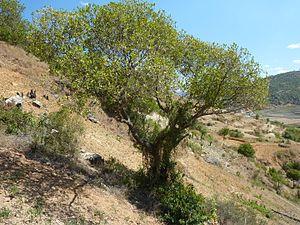
Tapia (Uapaca bojeri), arbre endémique des hauts-plateaux de Madagascar.
Le Tapia est le nom vernaculaire de Uapaca bojeri. Il s'agit d'un arbre endémique des hauts-plateaux de Madagascar, principalement dans la région qui s'étend du sud d'Antsirabe au nord d'Ambositra, mais aussi à l'ouest de Tananarive.